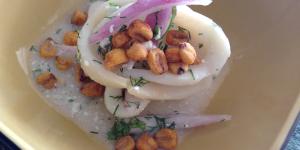
ceviche de calamar con coco y jengibre